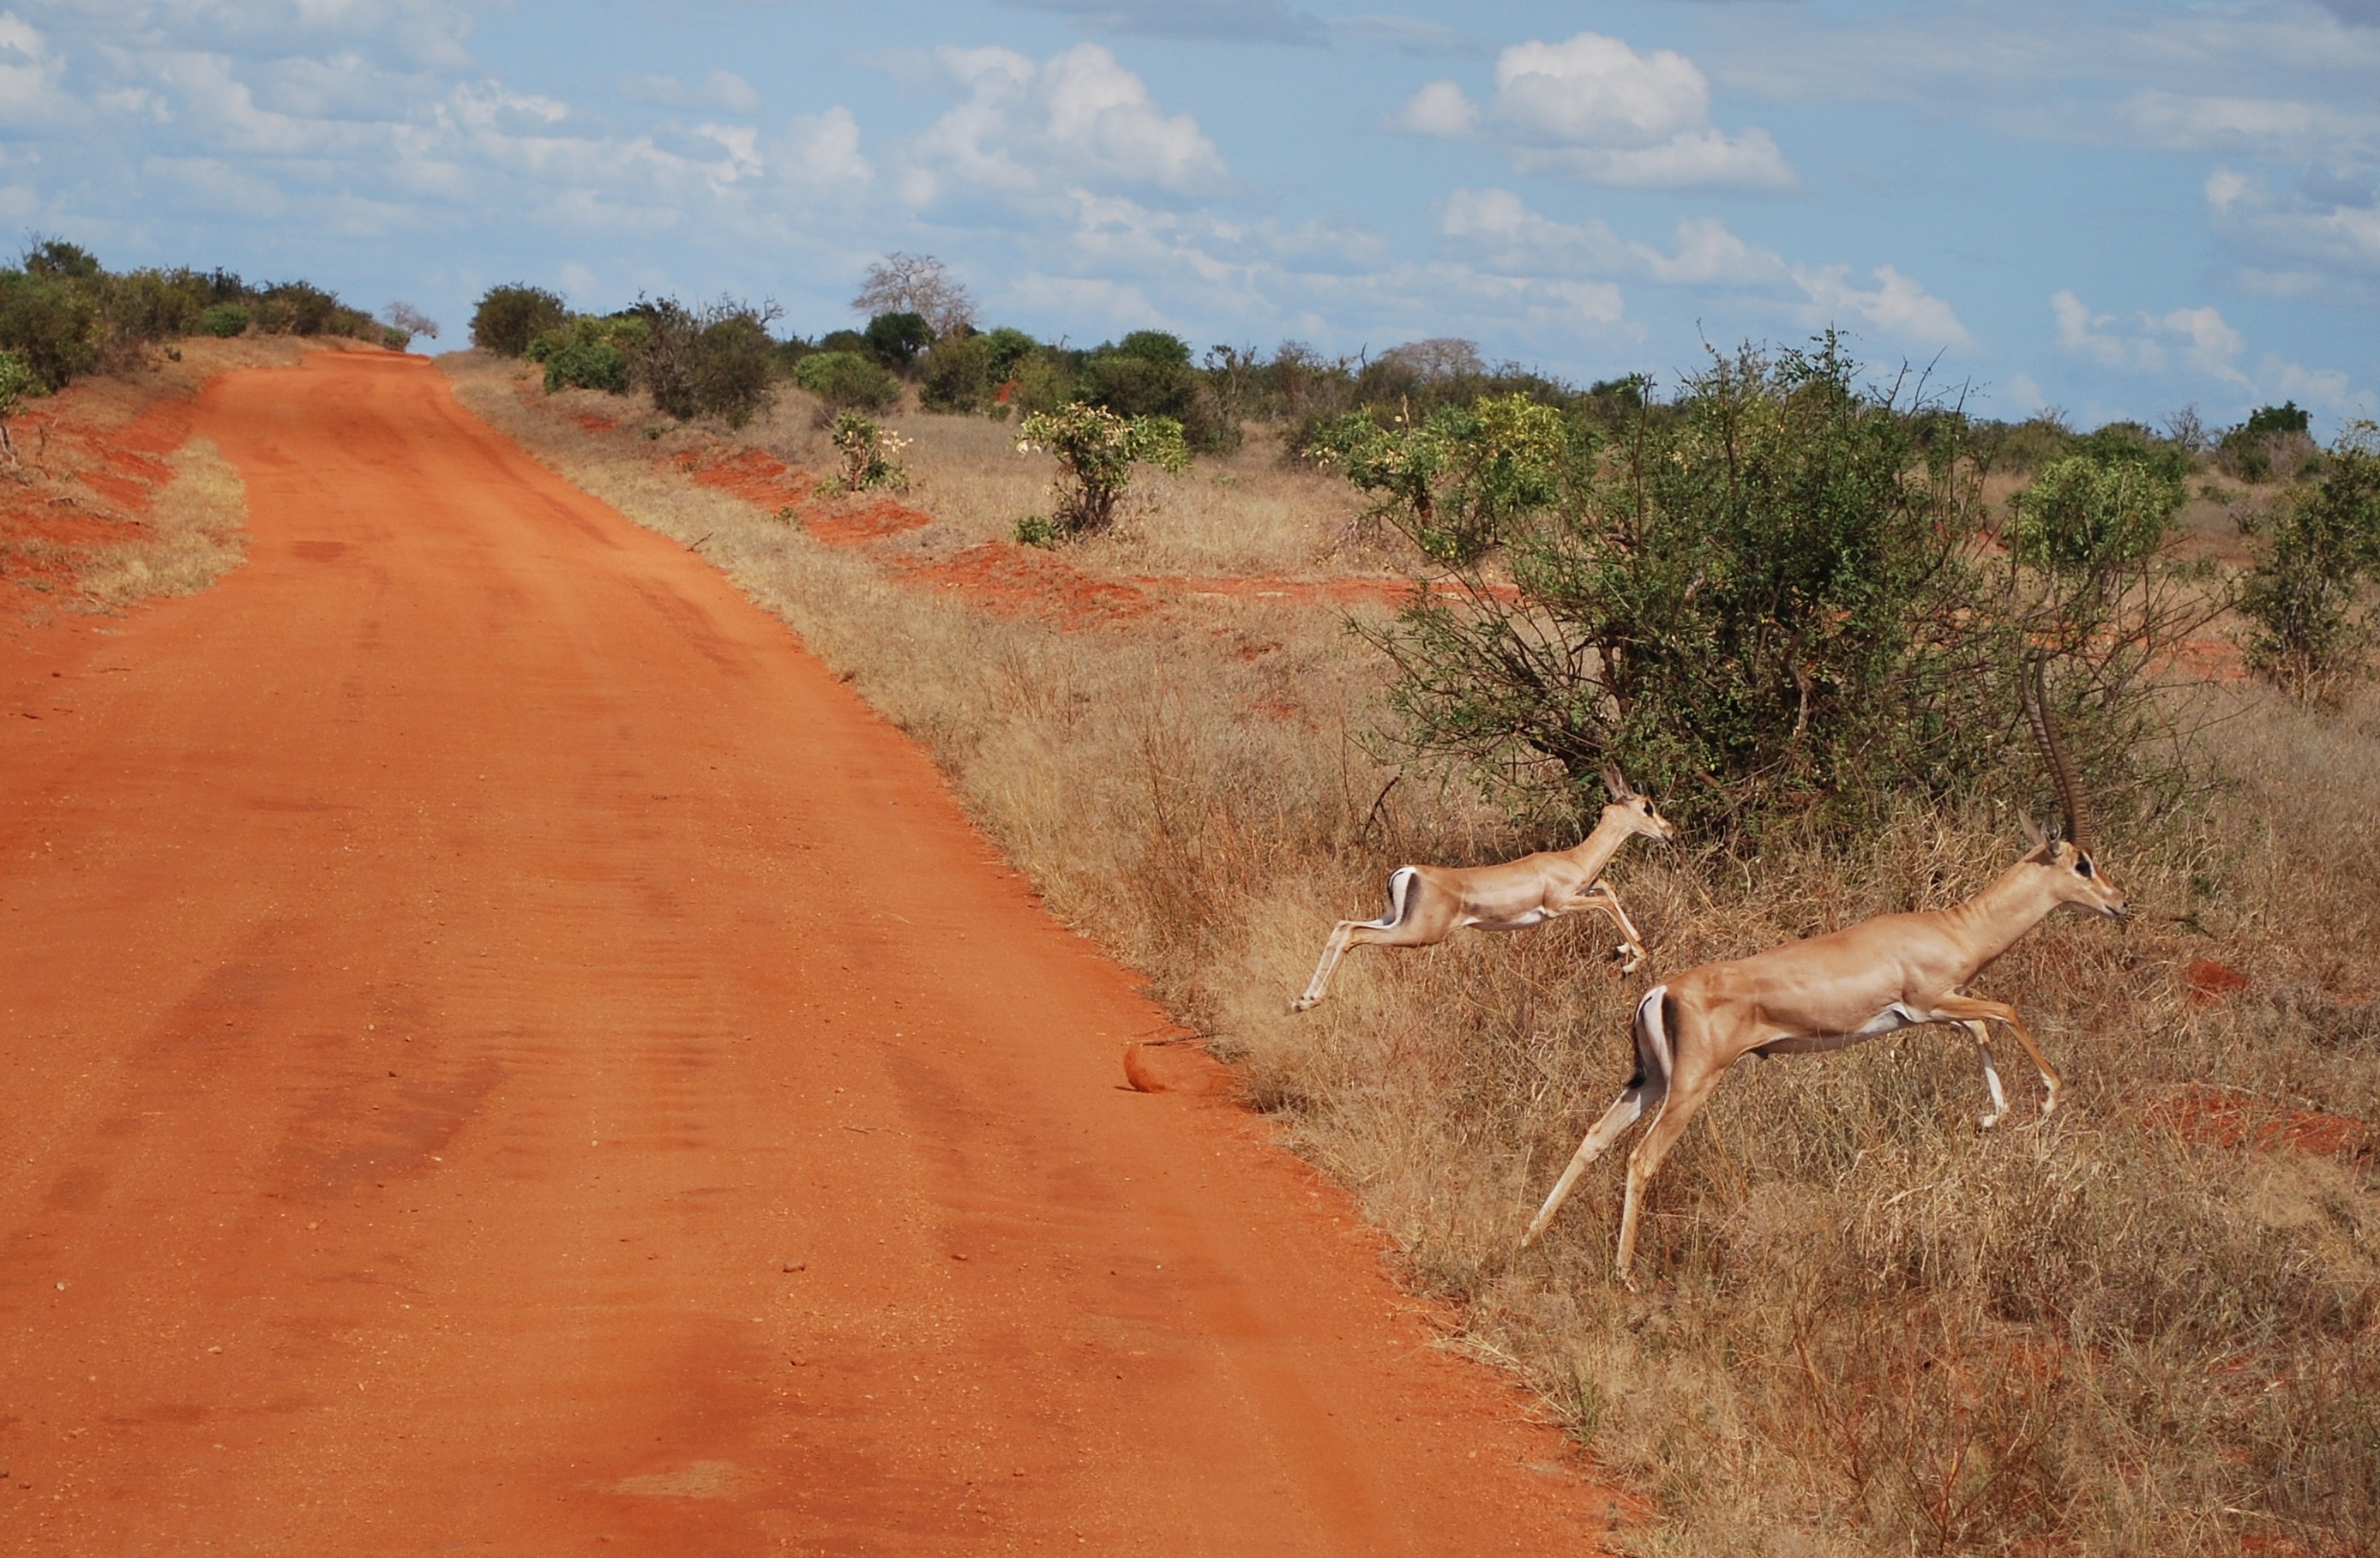
sand, prairie, wildlife, soil, savanna, grassland, safari, ecosystem, wadi, steppe, natural environment